Euphronius of Autun

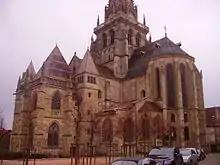
Autun Cathedral

Saint Euphronius of Autun (died after 472) was a bishop of Autun between 450 and 490. According to Dom Basil Watkins OSB, Euphronius "was one of the greatest bishops of Gaul..."in the 5th century.